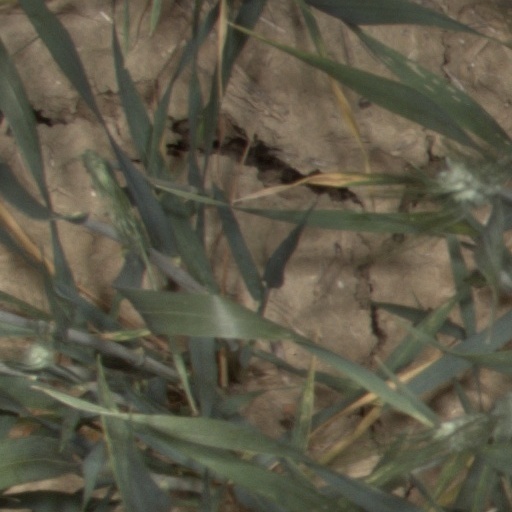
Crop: wheat